Qi Kingdom (Han dynasty)

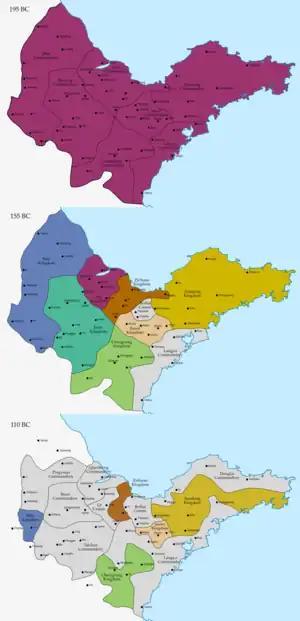
Kingdoms and commanderies in the Qi region, 195 BC (above), 155 BC (middle) and 110 BC (below).

Qi was a Chinese kingdom that existed from the Chu–Han Contention period to late 2nd century BC, located in present-day Shandong and some surrounding areas.